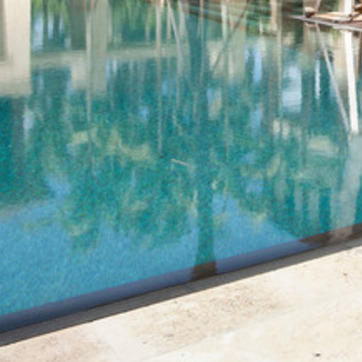
Material: water